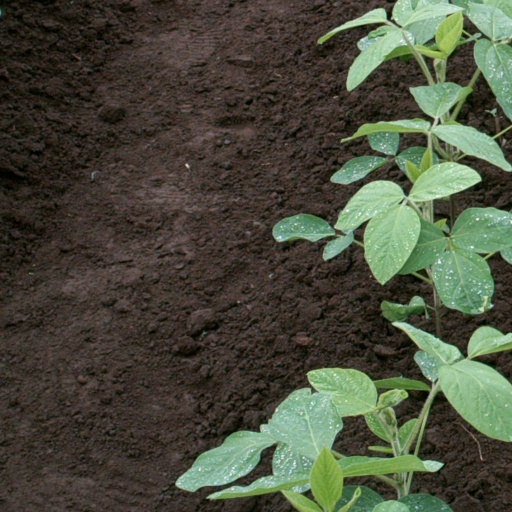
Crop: soybean